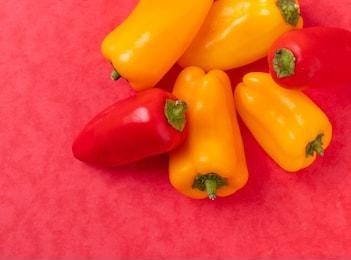
Label: capsicum